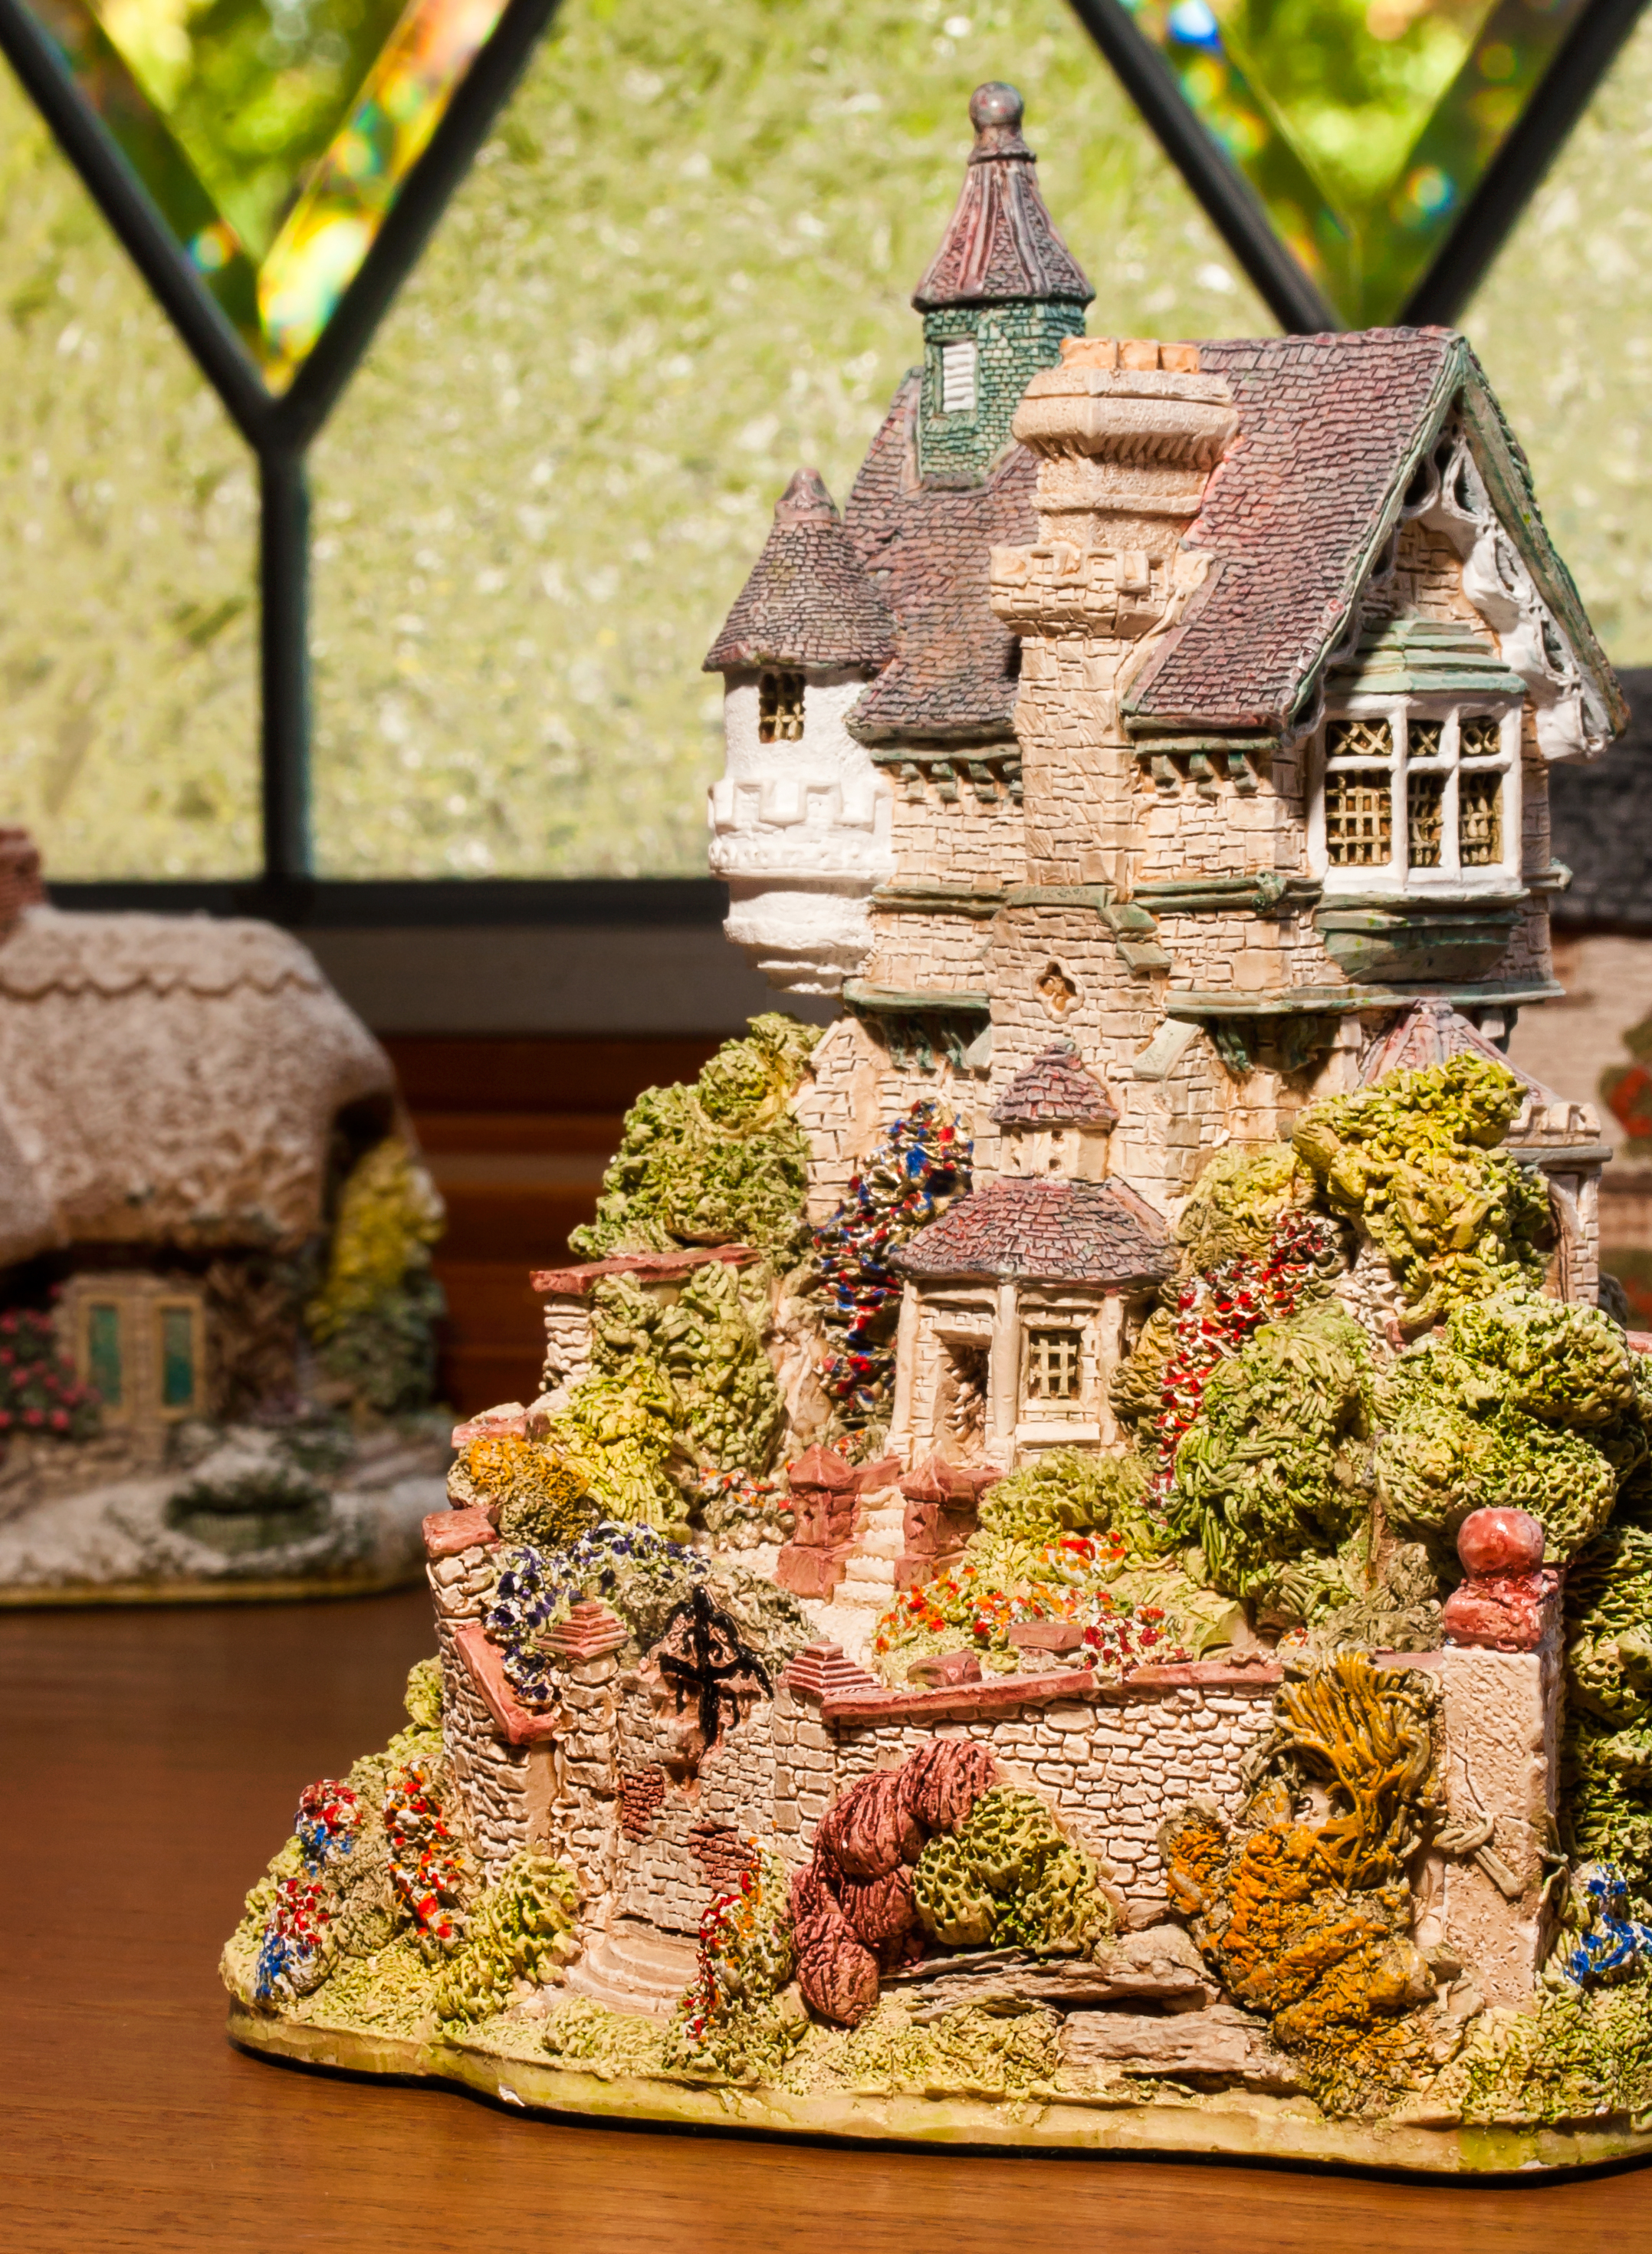
house, flower, home, autumn, object, garden, closeup, christmas decoration, sculpture, detail, msh0813, msh081317